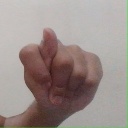
अक्षर: ट